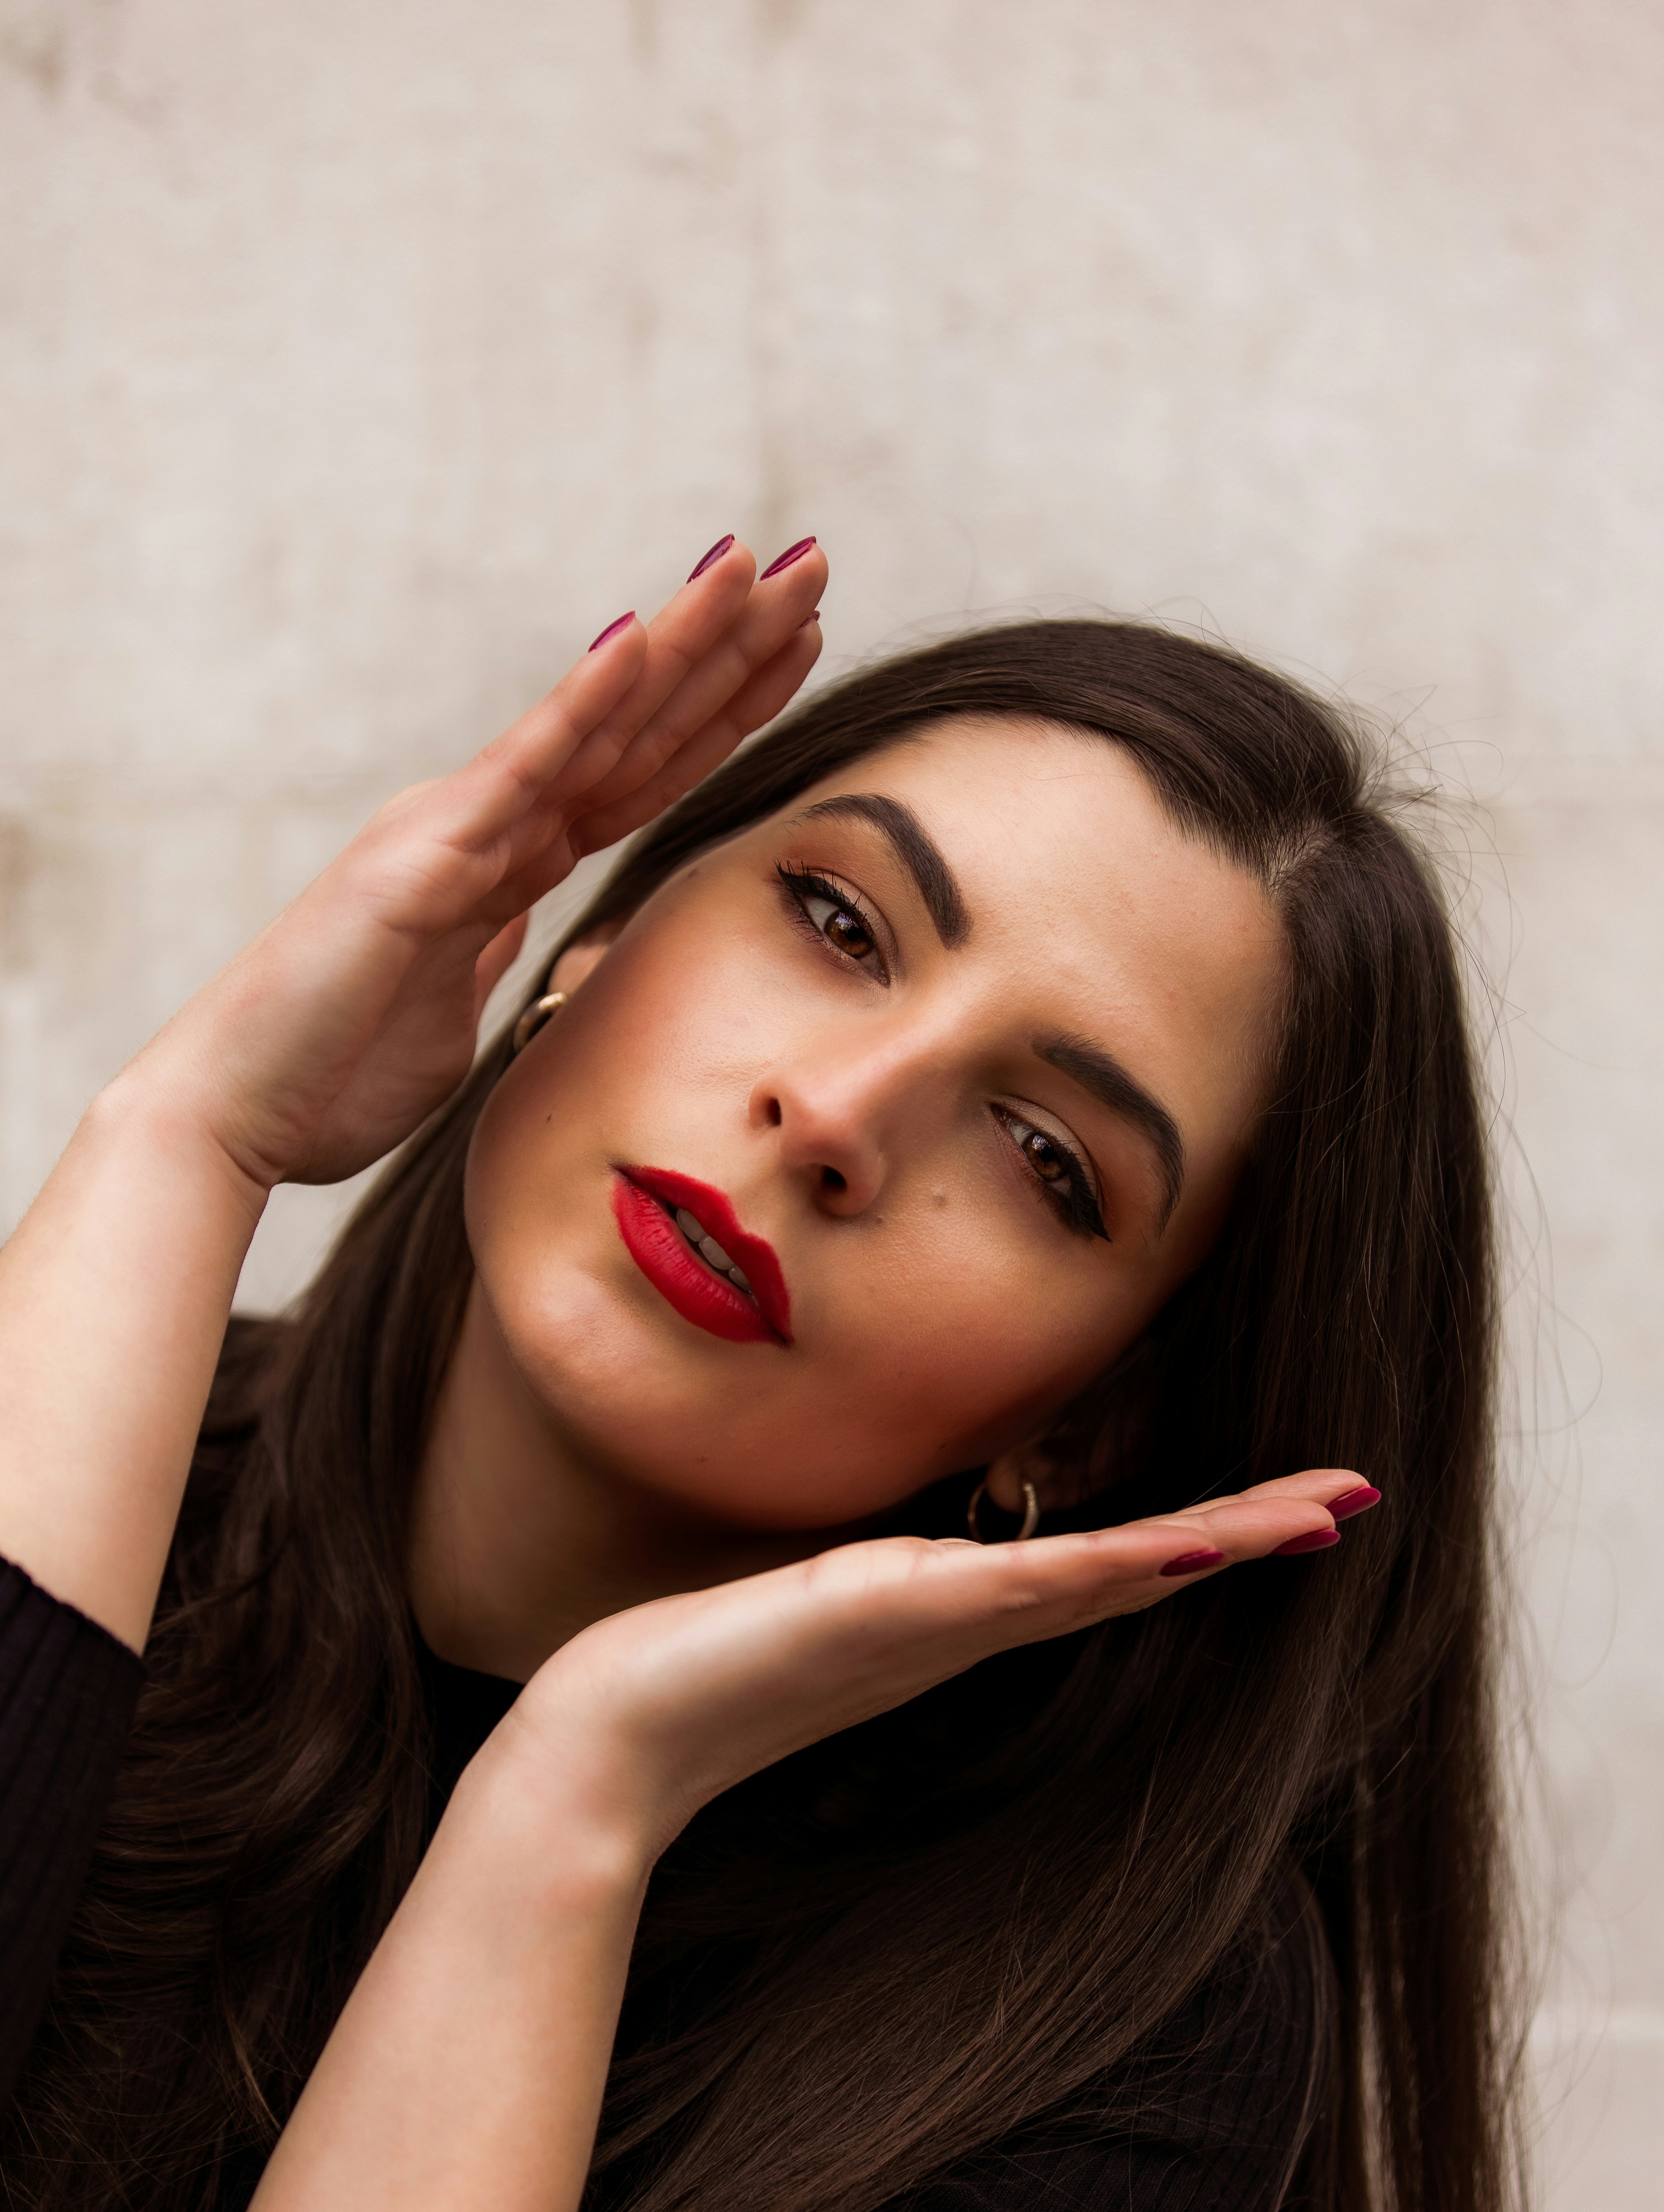
Gender: women